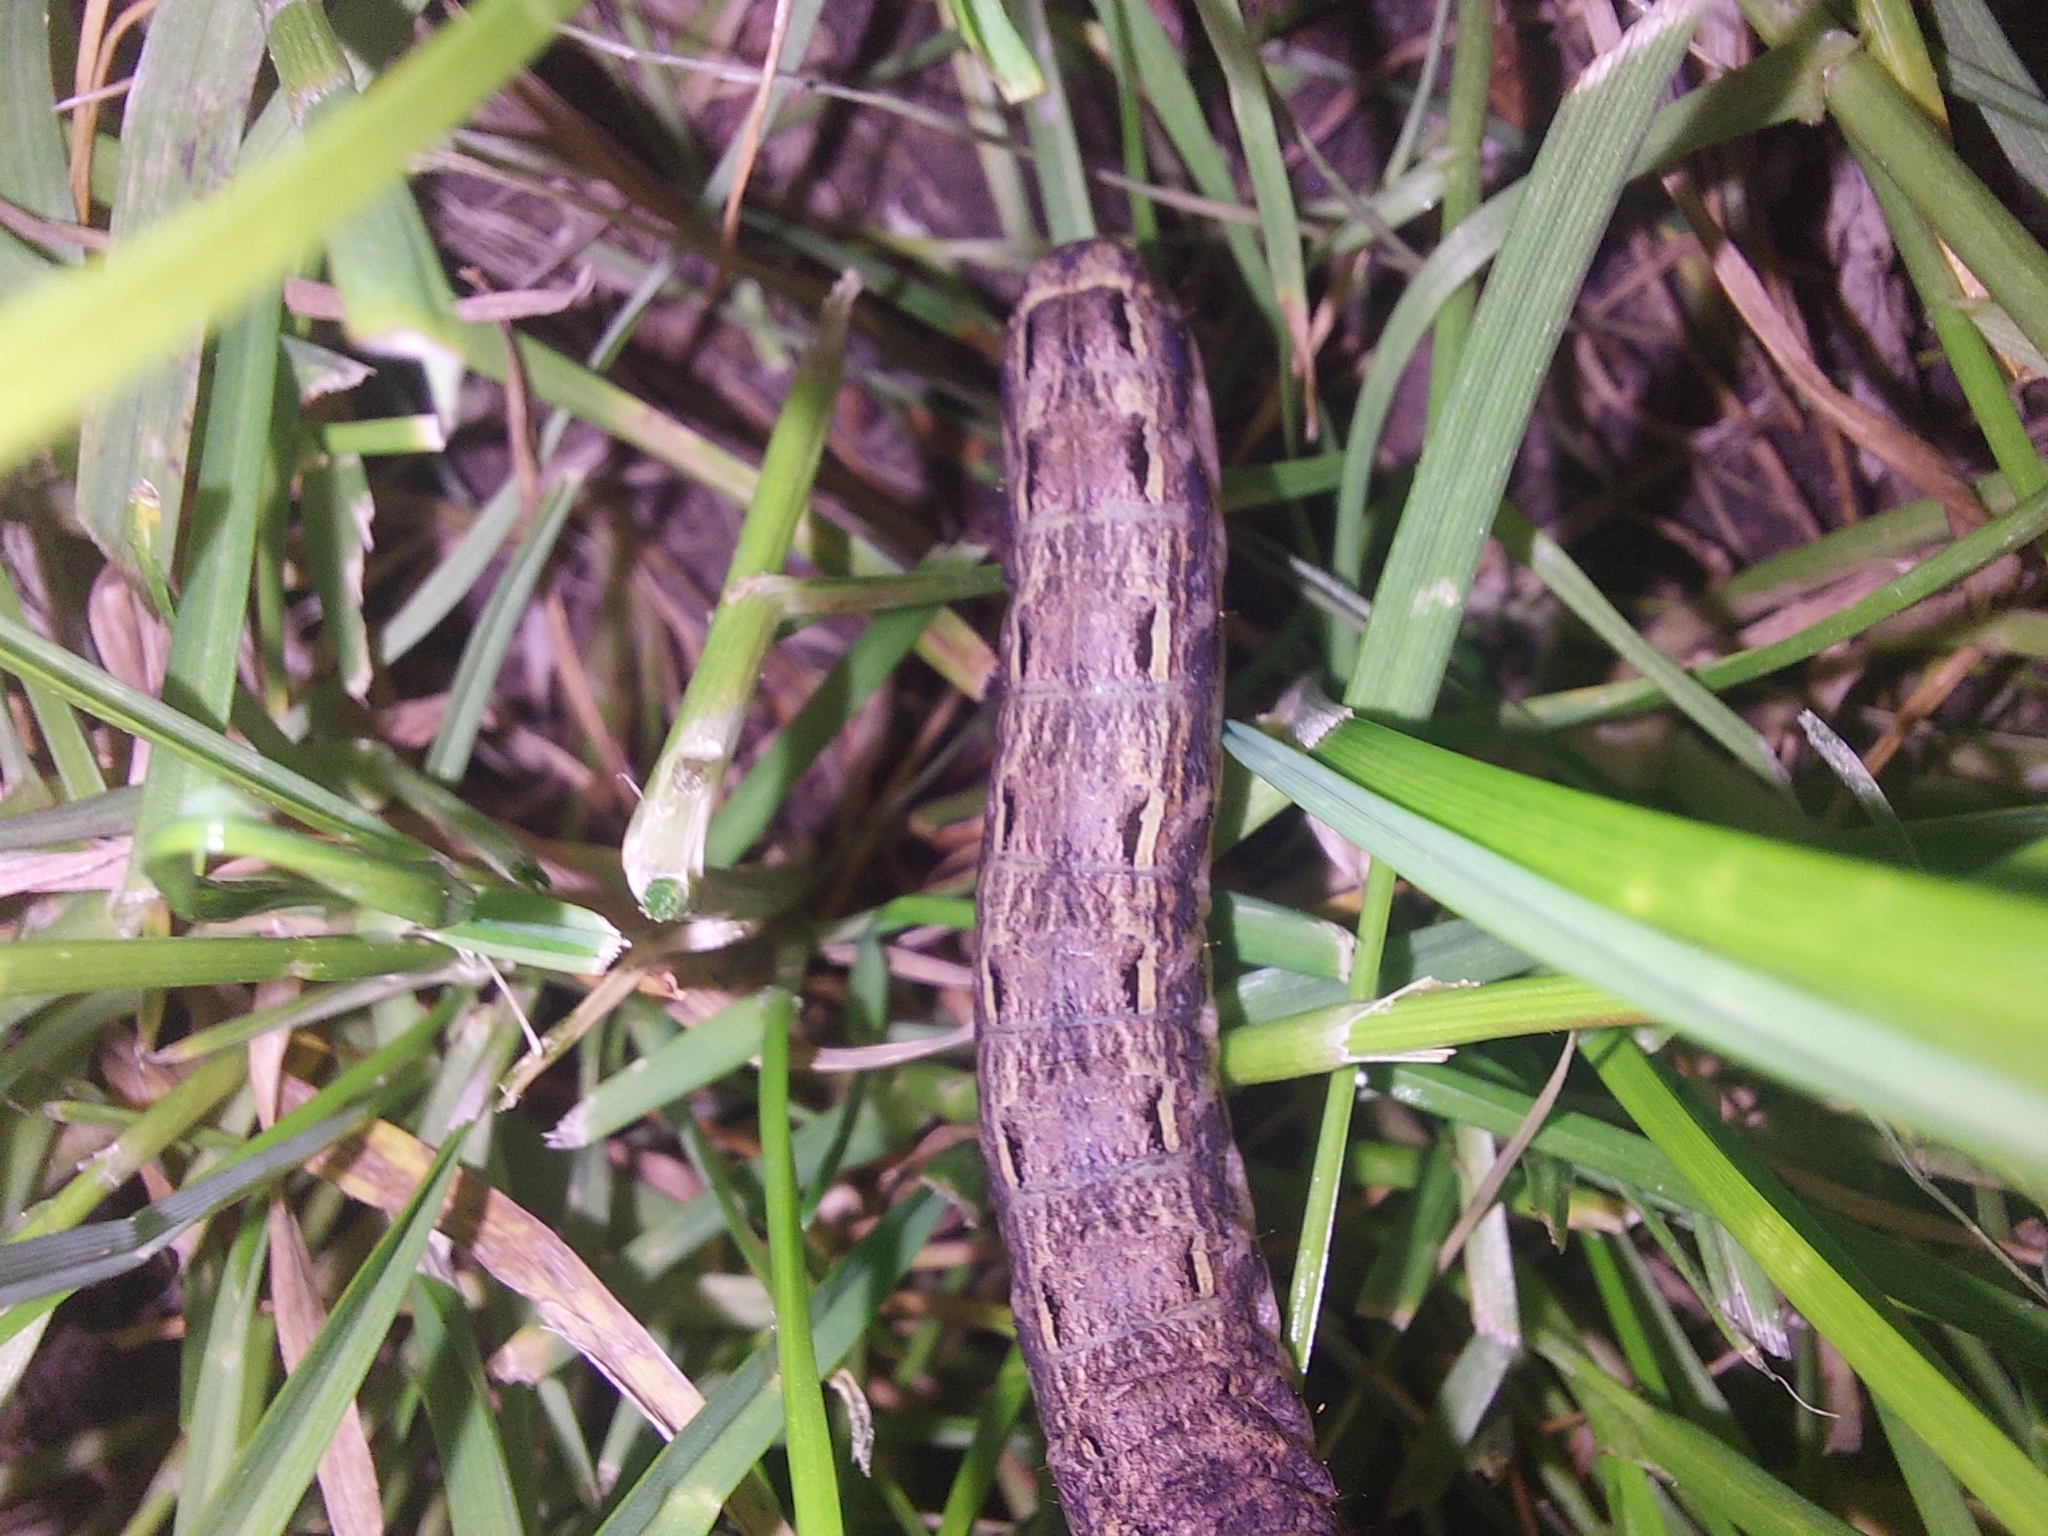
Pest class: cutworms